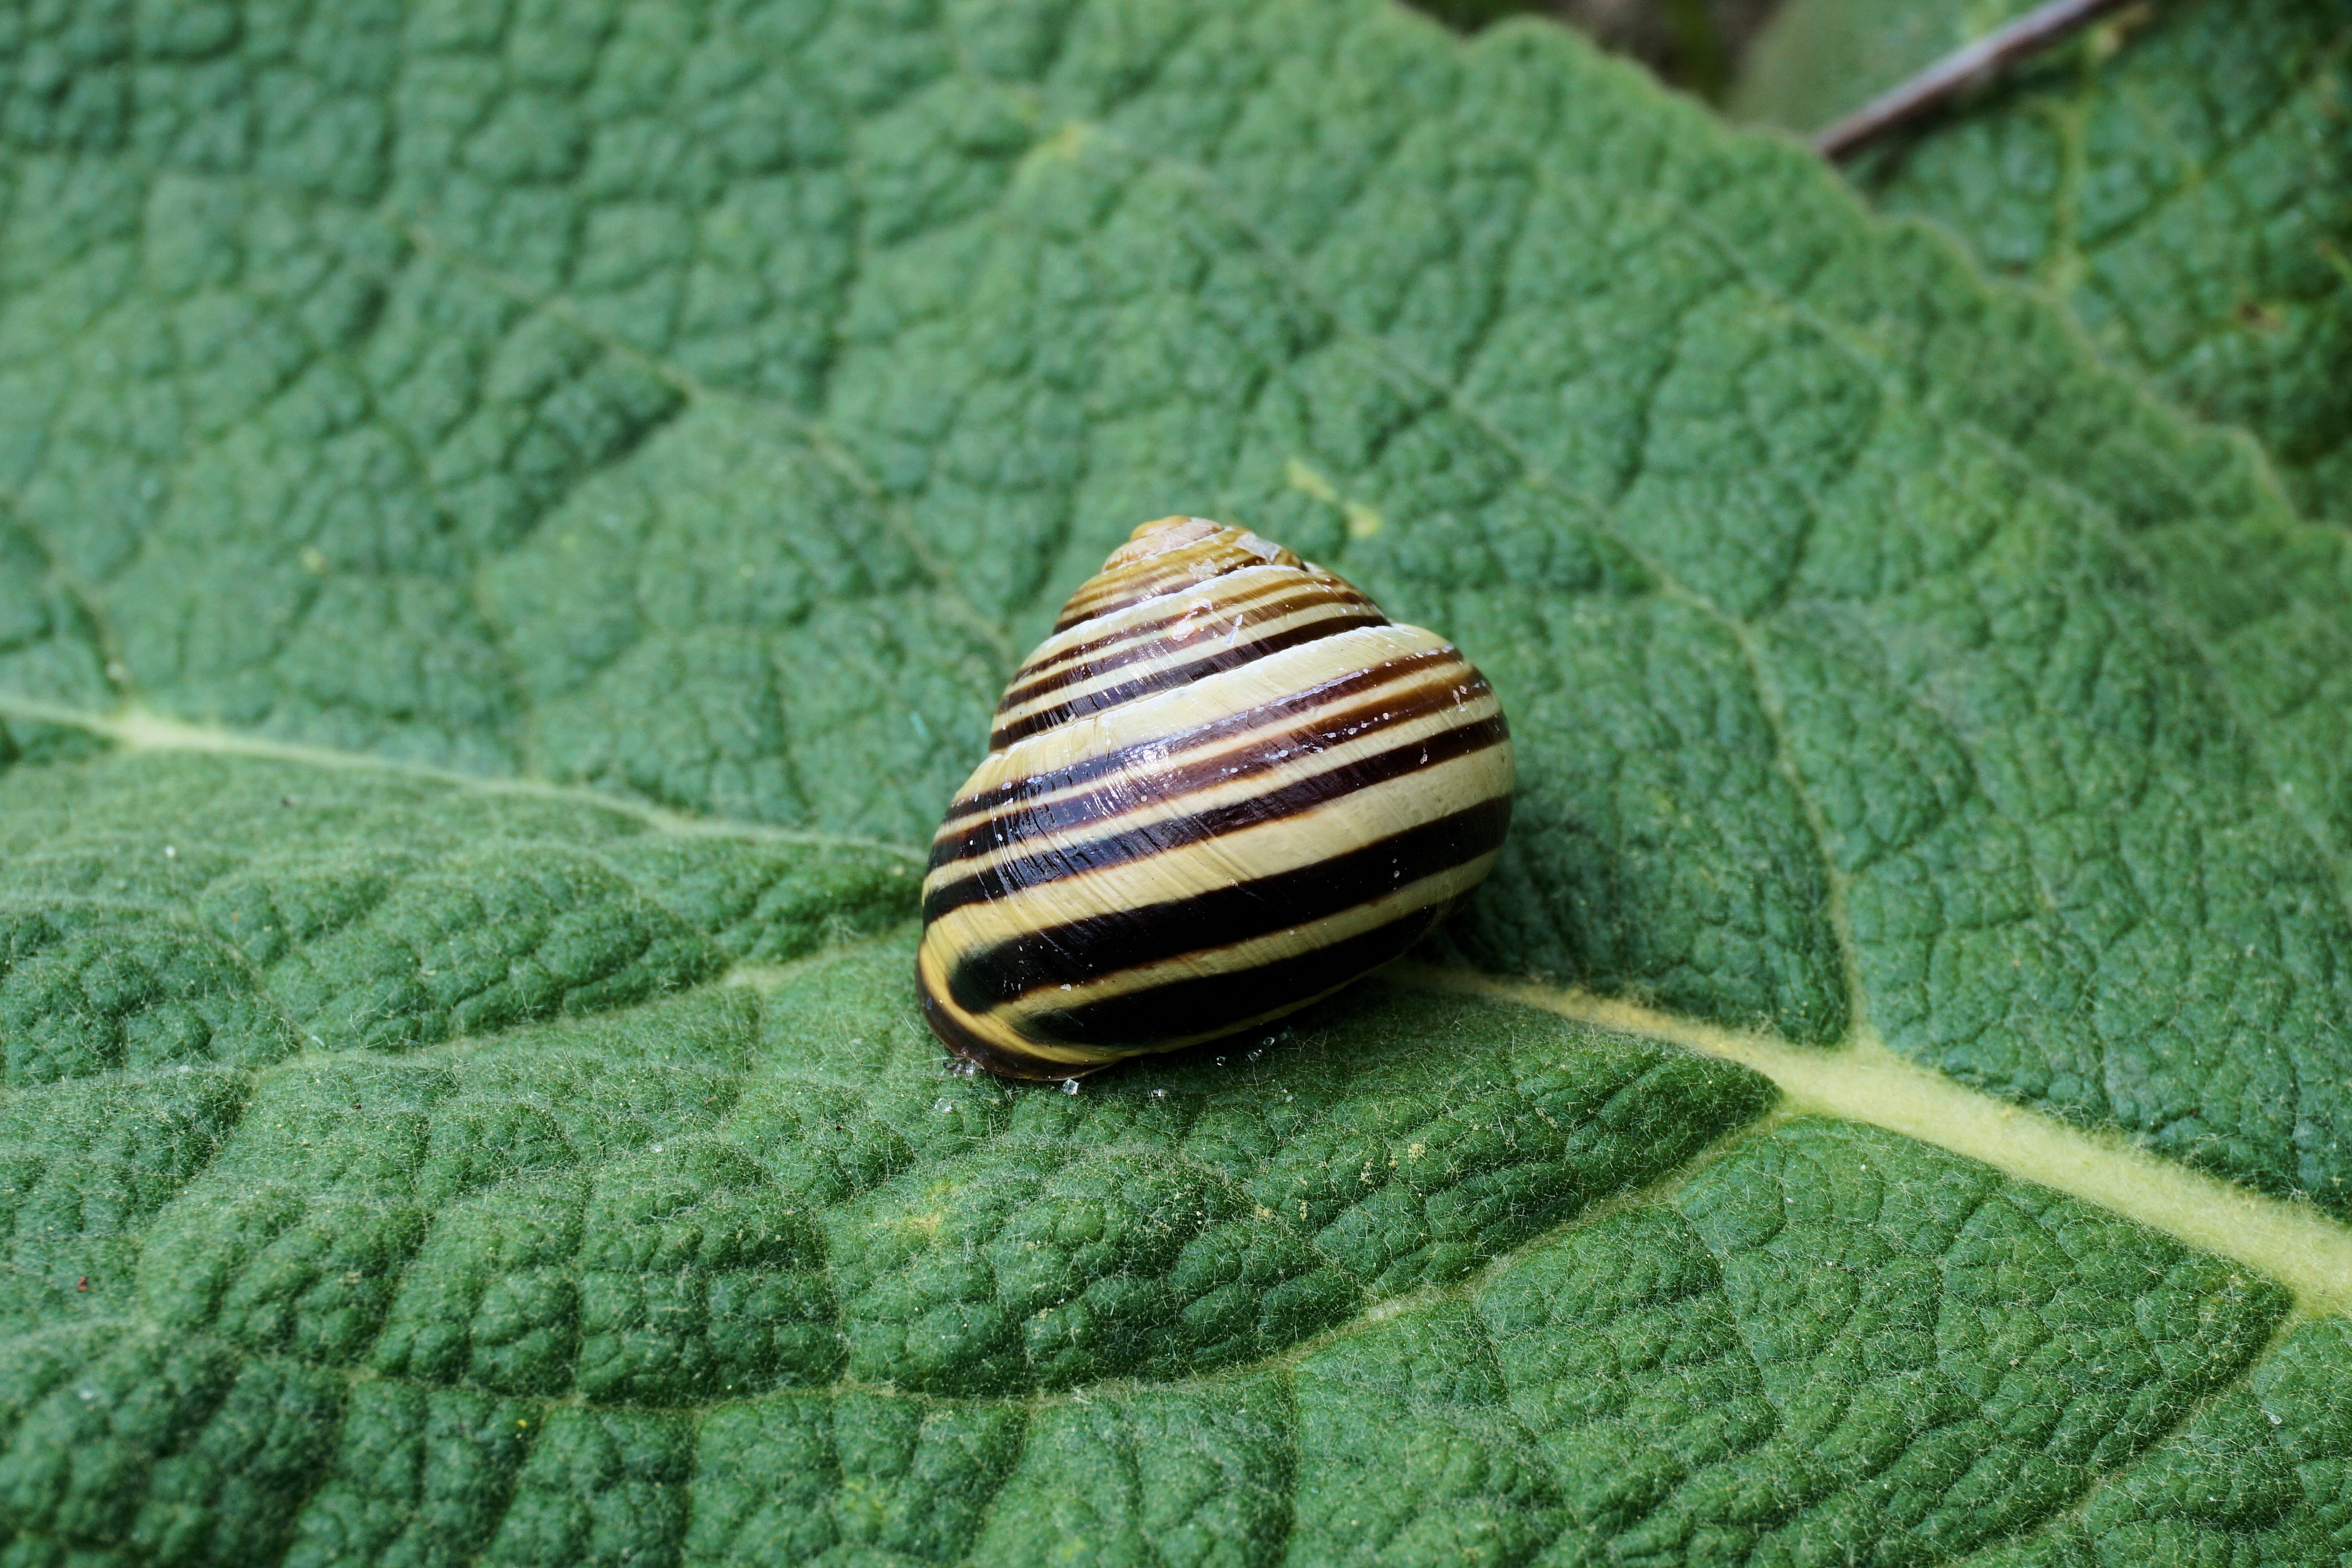
nature, grass, leaf, spiral, flower, animal, green, insect, garden, fauna, shell, invertebrate, close up, mollusk, snail, move, macro photography, slowly